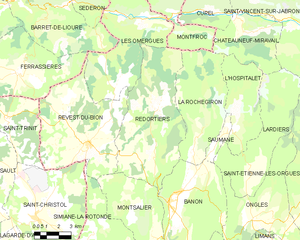
Carte des communes françaises: Redortiers
Redortiers, parfois nommé Redortiers-Le Contadour, est une commune française située dans le département des Alpes-de-Haute-Provence en région Provence-Alpes-Côte d'Azur.